Lielvārde

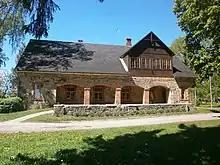
A. Pumpura Lielvārde museum

Lielvārde is renowned as the area that inspired the prominent Latvian poets Auseklis and Andrejs Pumpurs, author of the epic "Lāčplēsis" ("The Bear Slayer", 1888), and for the "Lielvārdes josta", a traditional woven belt with 22 ancient symbols. Portions of the belt's design are featured on Latvian banknotes, and its symbolism has inspired many artists and folklore enthusiasts, especially those associated with the pagan revival, dievturība.